Sydney Cup

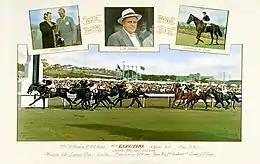
Electro, 1957 winner jockey Doug Weir

The inaugural running of the race was 1 May 1862 as part of the Metropolitan Autumn Meeting at Randwick. The race was known as Jockey Club Handicap and it was the third race on the card. The race attracted 9 runners over the famed 2 miles and was won by the odds on favourite Talleyrand in a time of 3 minutes 52 seconds.